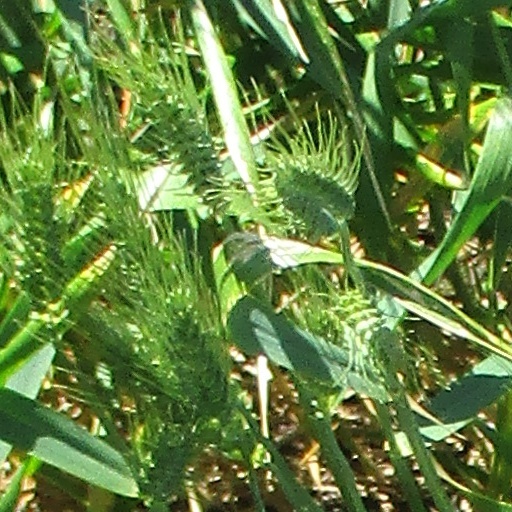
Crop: wheat